Carl Rettenmeyer

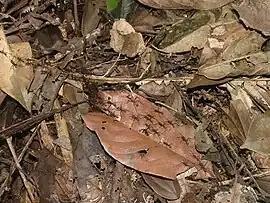
A trail of the army ant "Eciton burchellii" which Rettenmeyer studied

Rettenmeyer studied a broad range of topics related to army ants, publishing on general army ant biology, chemical communication and foraging behaviour. His work also inspired other researchers to investigate such diverse areas as avian ecology, social insect symbioses, tropical phenology and conservation biology. He presented at many conferences and published over 50 papers during his career.